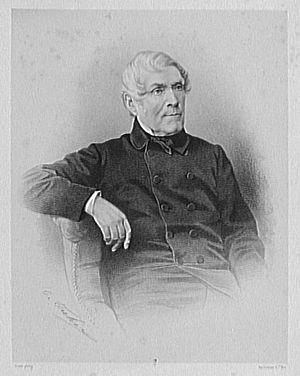
Le château de Barante est un château situé dans la commune de Dorat, près de Thiers, dans le nord-est du Puy-de-Dôme en Auvergne-Rhône-Alpes.